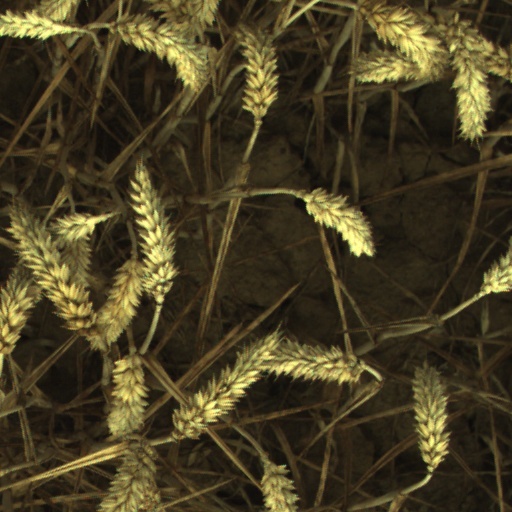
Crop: wheat